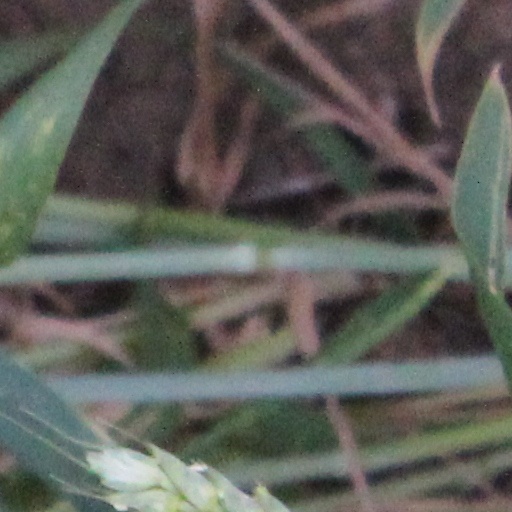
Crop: wheat